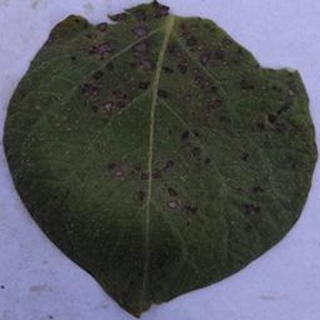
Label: potato_early_blight